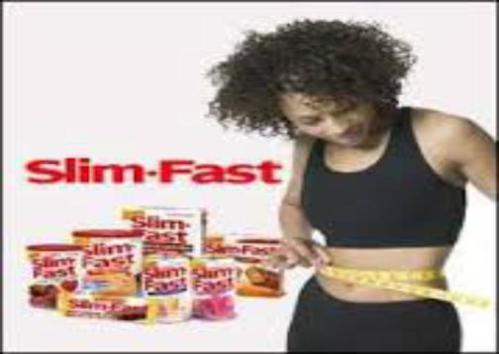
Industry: Food